Mahmoud Ahmadinejad

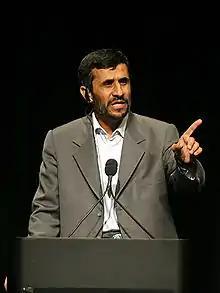
Ahmadinejad speaking at Columbia University, September 2007

On 4 September 2009, the Majlis approved 18 of the 21 cabinet candidates, and rejected three, including two women. Sousan Keshavarz, Mohammad Aliabadi, and Fatemeh Ajorlou were not approved by Majlis for the Ministries of Education, Energy, and Welfare and Social Security, respectively. Marzieh Vahid Dastjerdi was the first woman approved by the Majlis as a minister in the Islamic Republic of Iran.